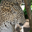
Label: leopard